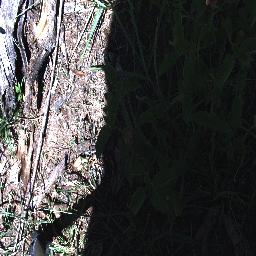
Label: lantana